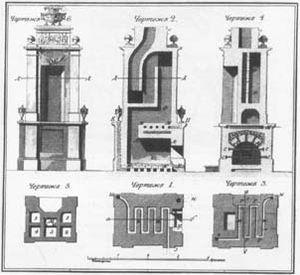
Nikolaï Alexandrovitch Lvov, né le 4 mai 1753 dans le domaine de Nikolskoïe-Tcherentchitsy, près de Torjok, et mort le 22 décembre 1803 à Moscou, est un architecte néoclassique russe. Il était aussi poète, musicien, traducteur et graphiste. Appartenant à une famille d'antique noblesse désargentée, il est le fils d'un petit propriétaire terrien de la région de Tver.